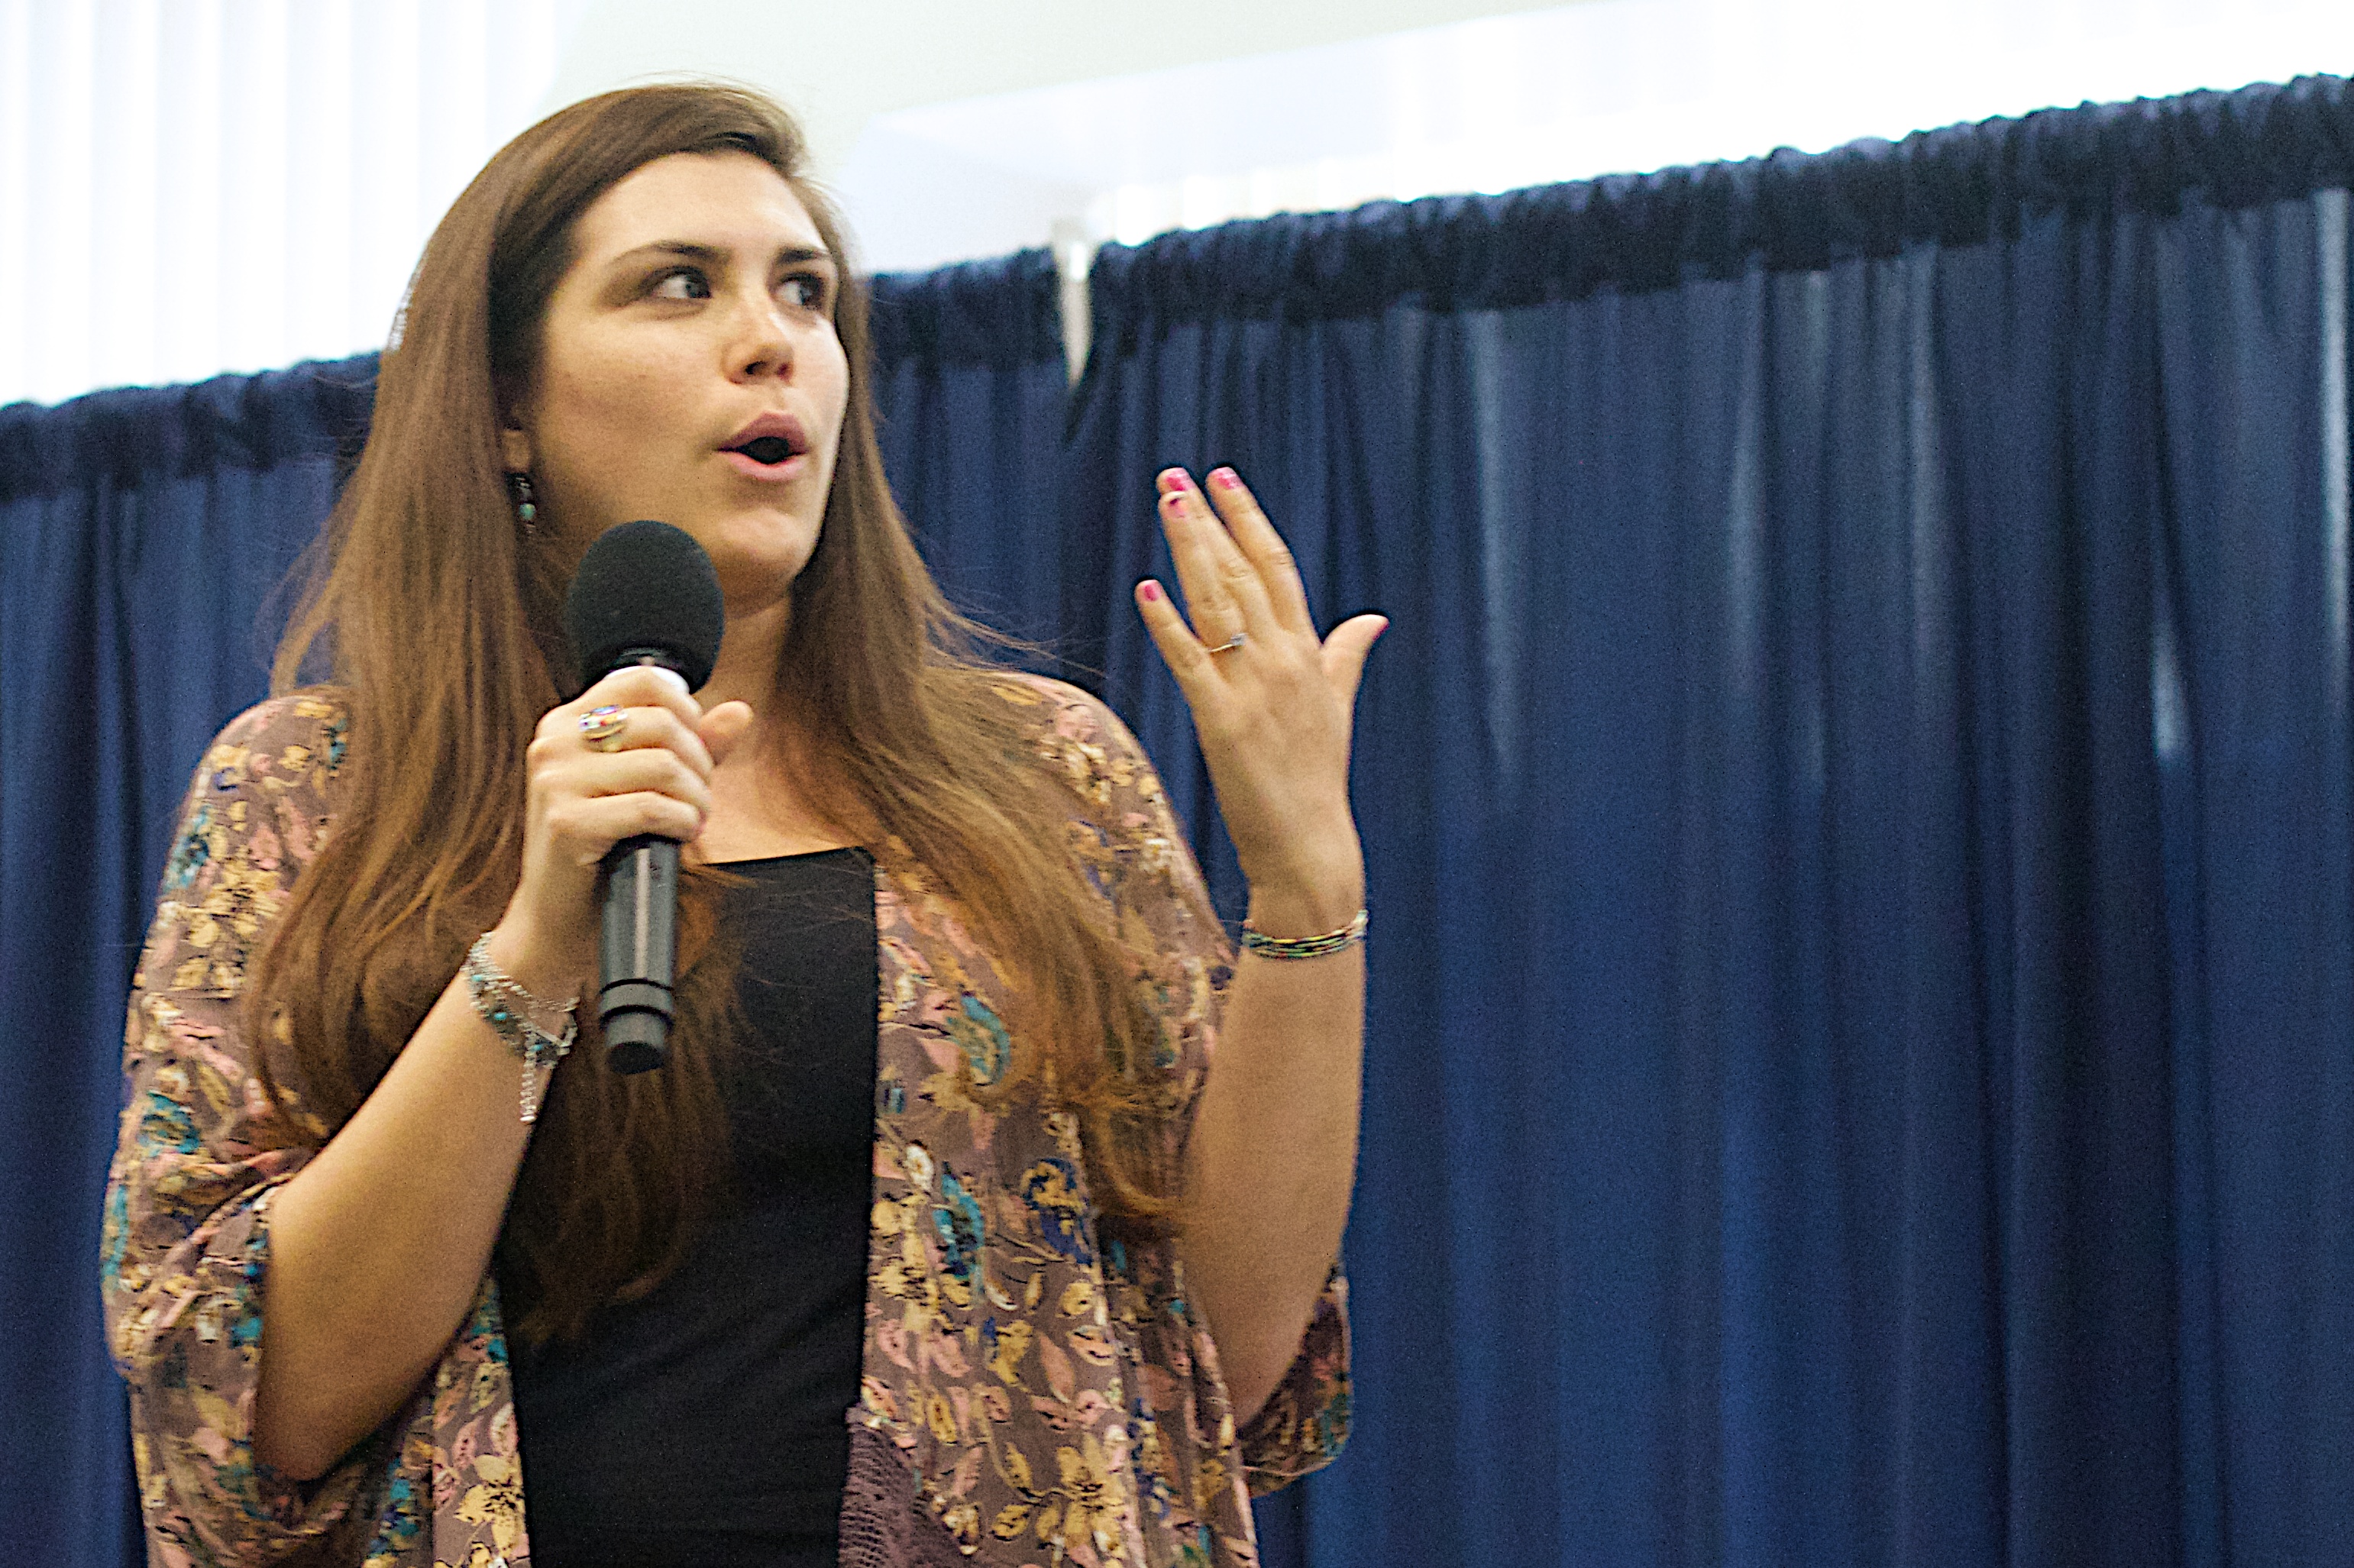
blue, stage, singing, 2016dml, interaction